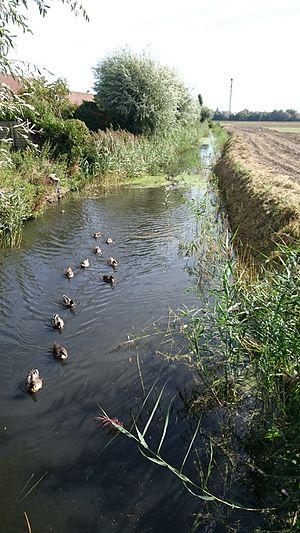
Le ruisseau Langgeleed à Adinkerque.
Adinkerque, est une section de la commune belge de La Panne située en Région flamande dans la province de Flandre-Occidentale, elle se situe dans la banlieue de la ville côtière de La Panne à laquelle elle est rattachée. Elle se trouve dans le Westhoek, le long de la frontière française, à trois kilomètres de la côte, sur le canal Nieuport-Dunkerque.